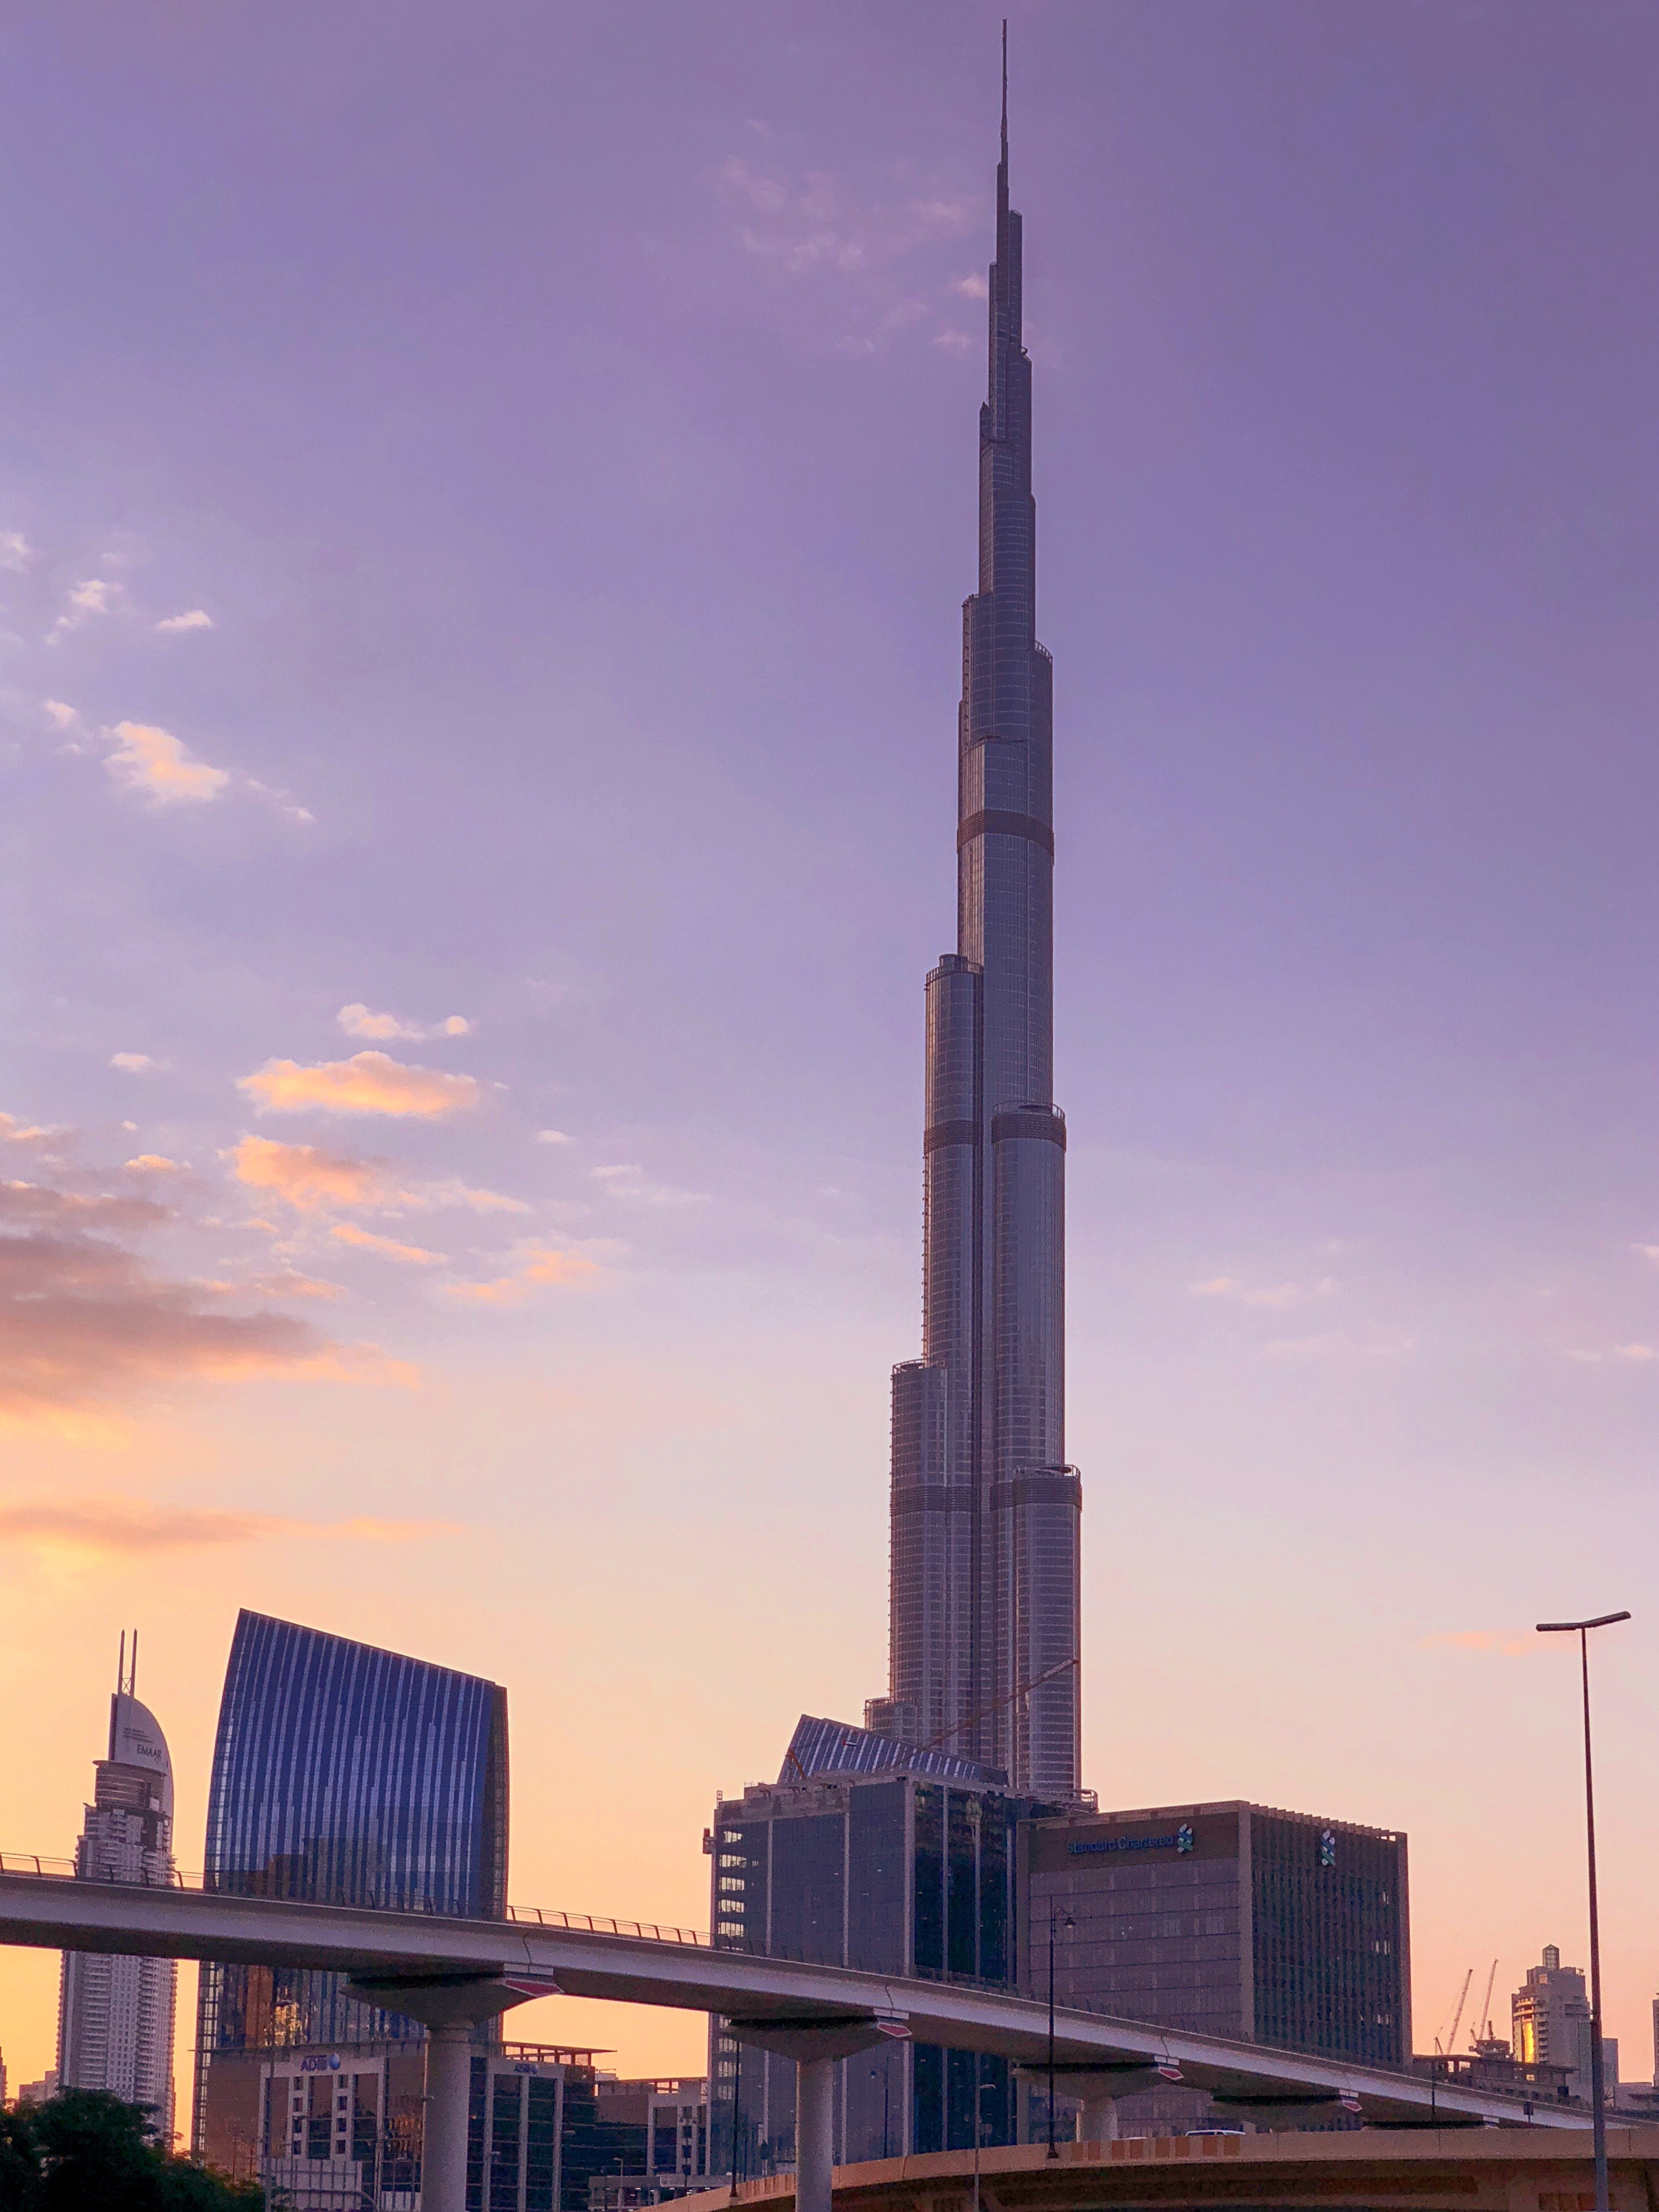
tower, sky, skyscraper, landmark, architecture, building, city, spire, evening, metropolitan area, urban area, tower block, dusk, metropolis, cityscape, downtown, sunset, corporate headquarters